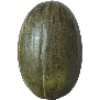
Label: Melon Piel de Sapo 1